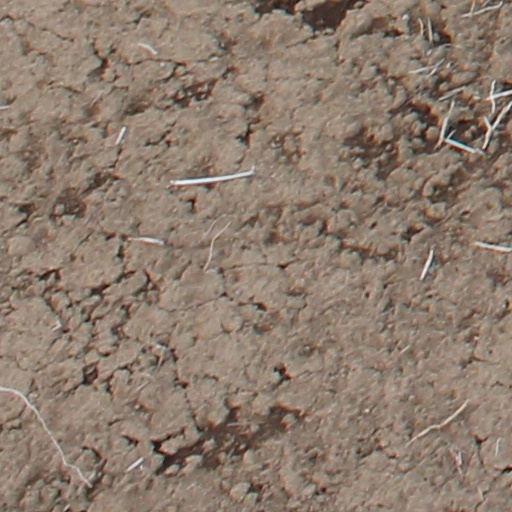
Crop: wheat